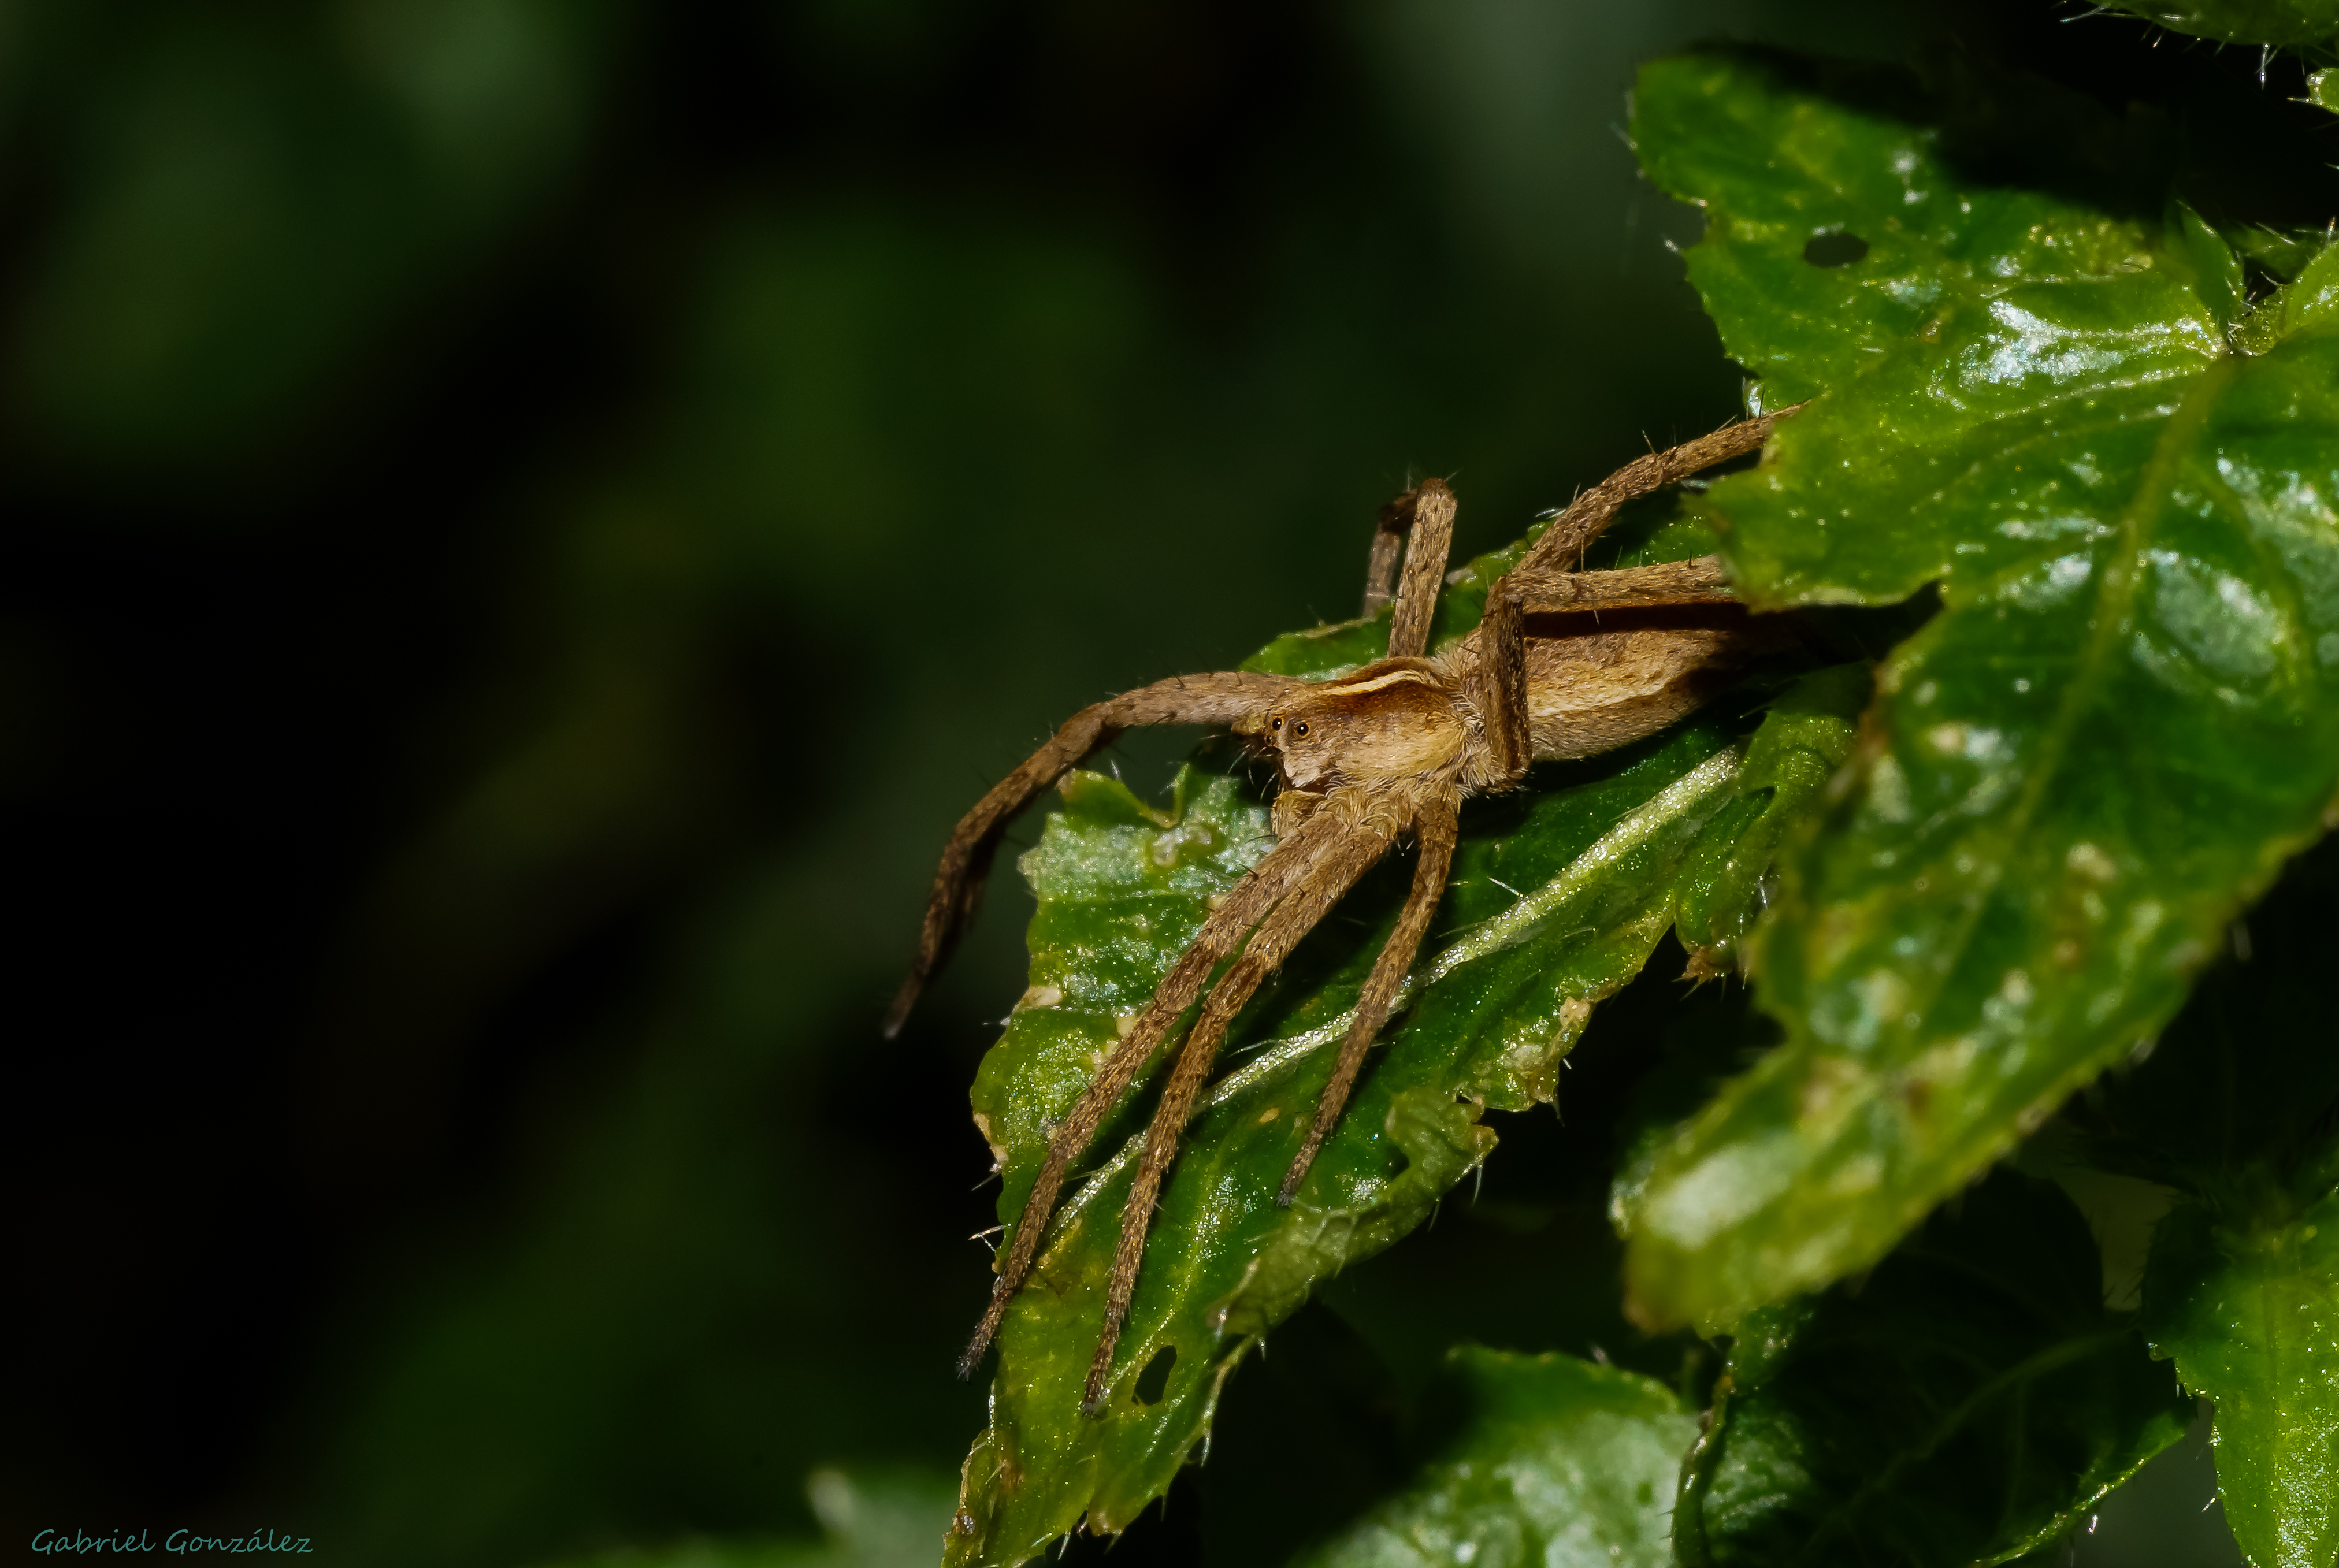
nature, photography, leaf, flower, animal, photo, green, insect, macro, fauna, invertebrate, close up, spider, arana, tamron90mmmacro, a77, grasshopper, g, ggl1, gaby1, xovesphoto, animales, sonya77, gphoto, xelodegalicia, macro photography, gabrielcoru a